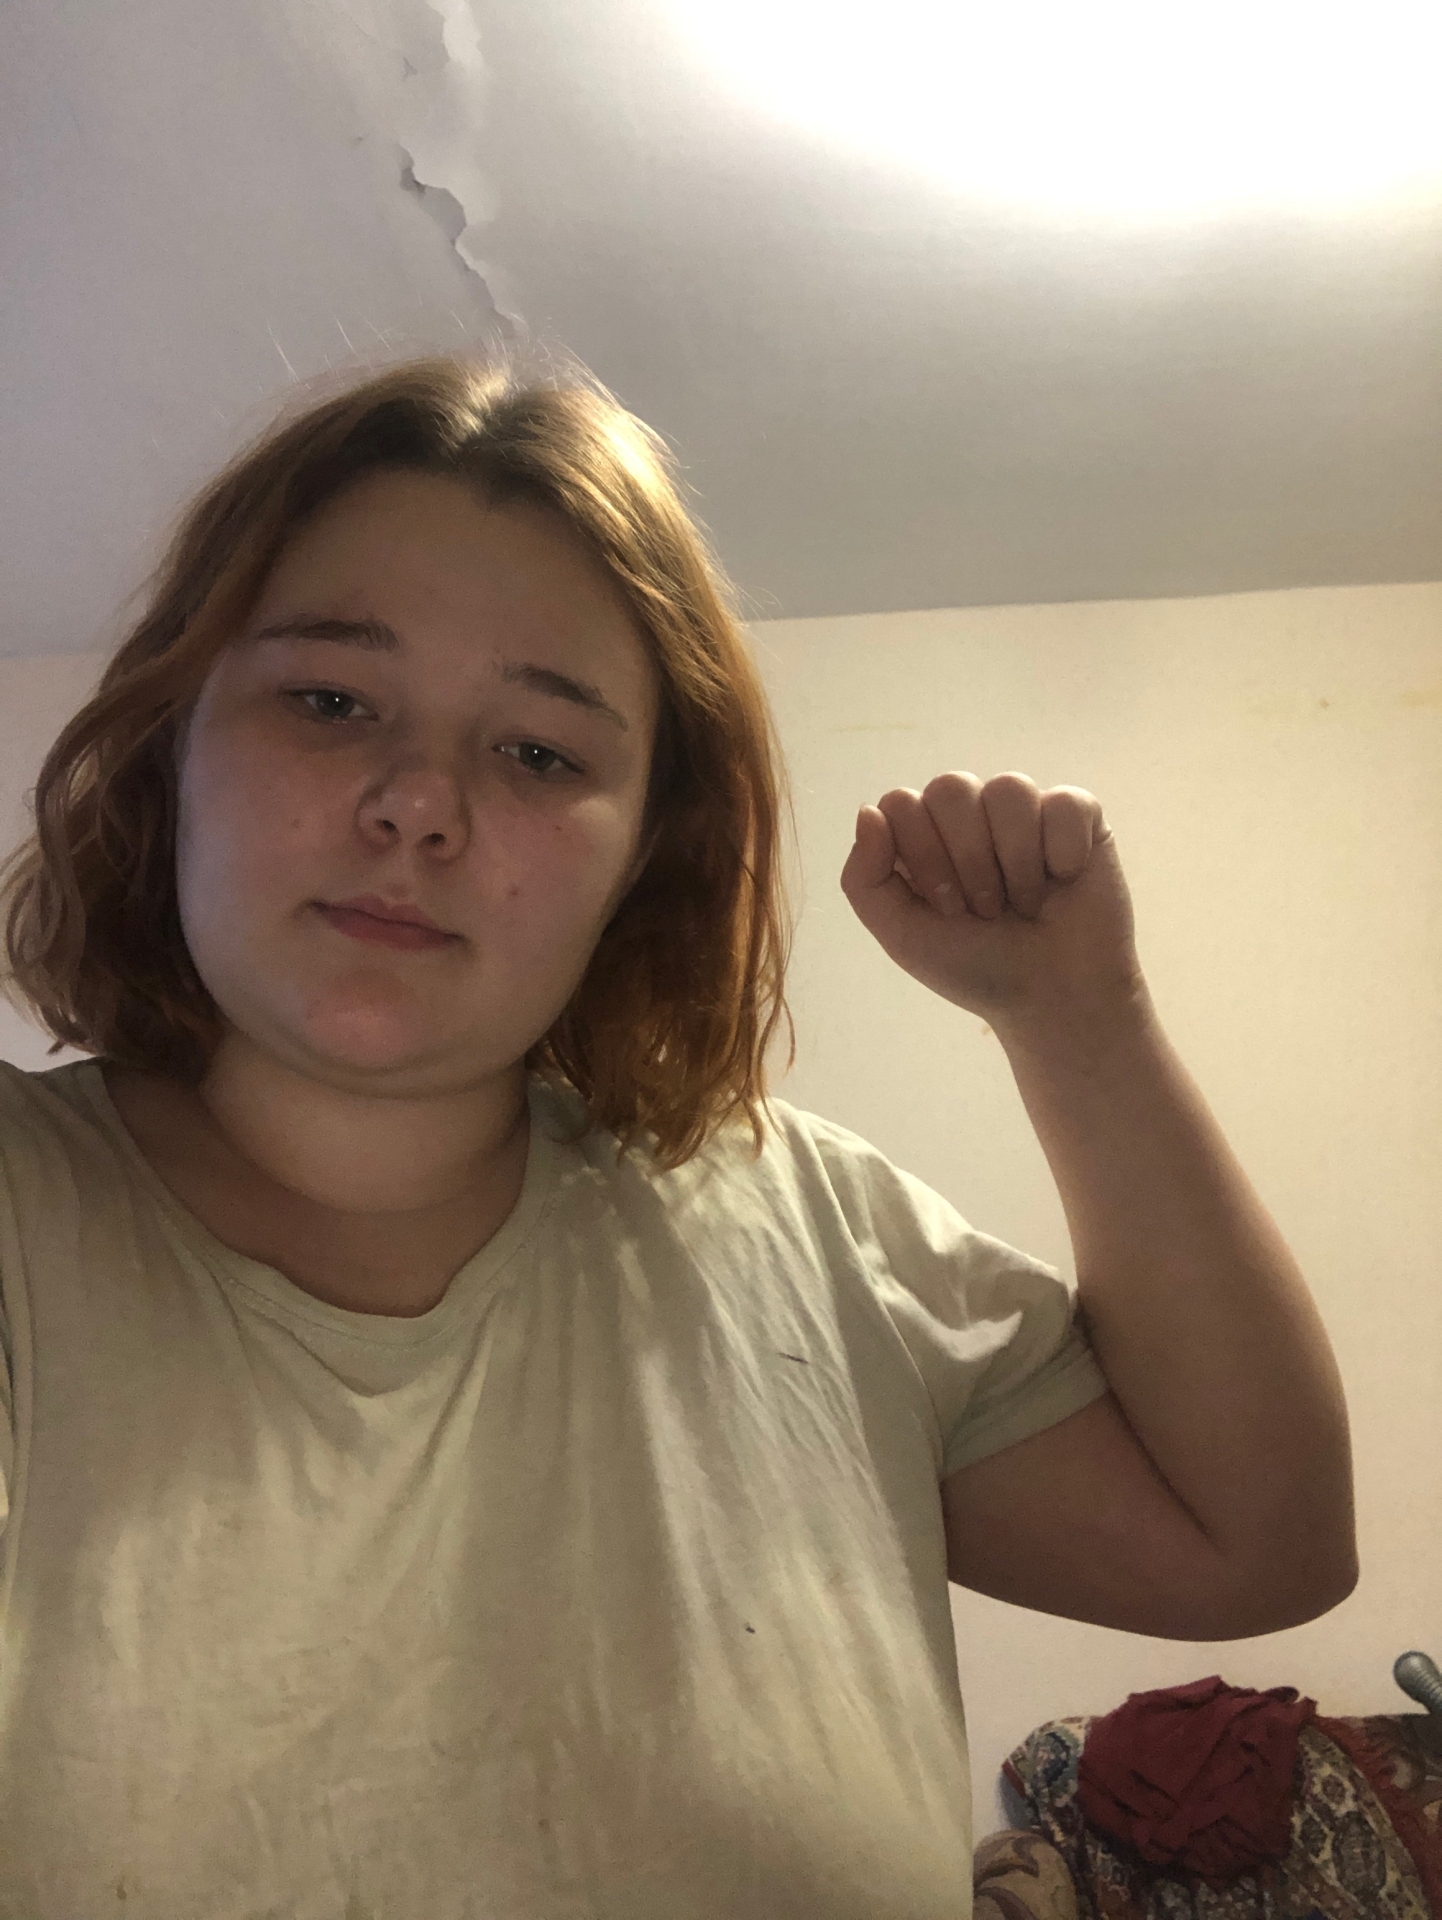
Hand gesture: fist